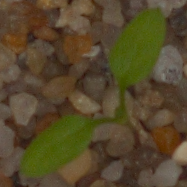
Label: common_chickweed